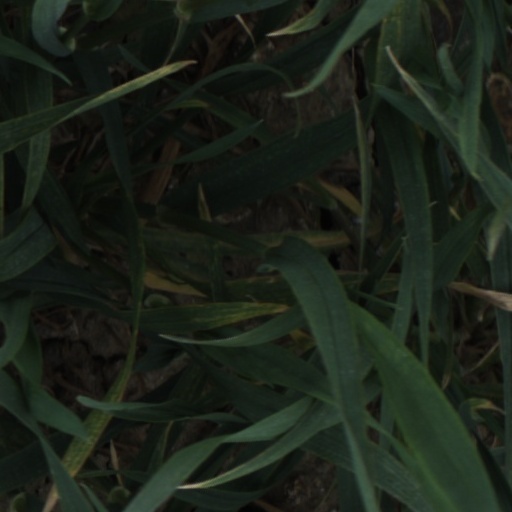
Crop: wheat